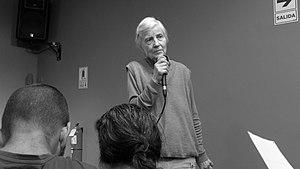
Rose Lowder, née à Lima en 1941, est une artiste et cinéaste franco-péruvienne. Elle est une figure importante du cinéma expérimental.